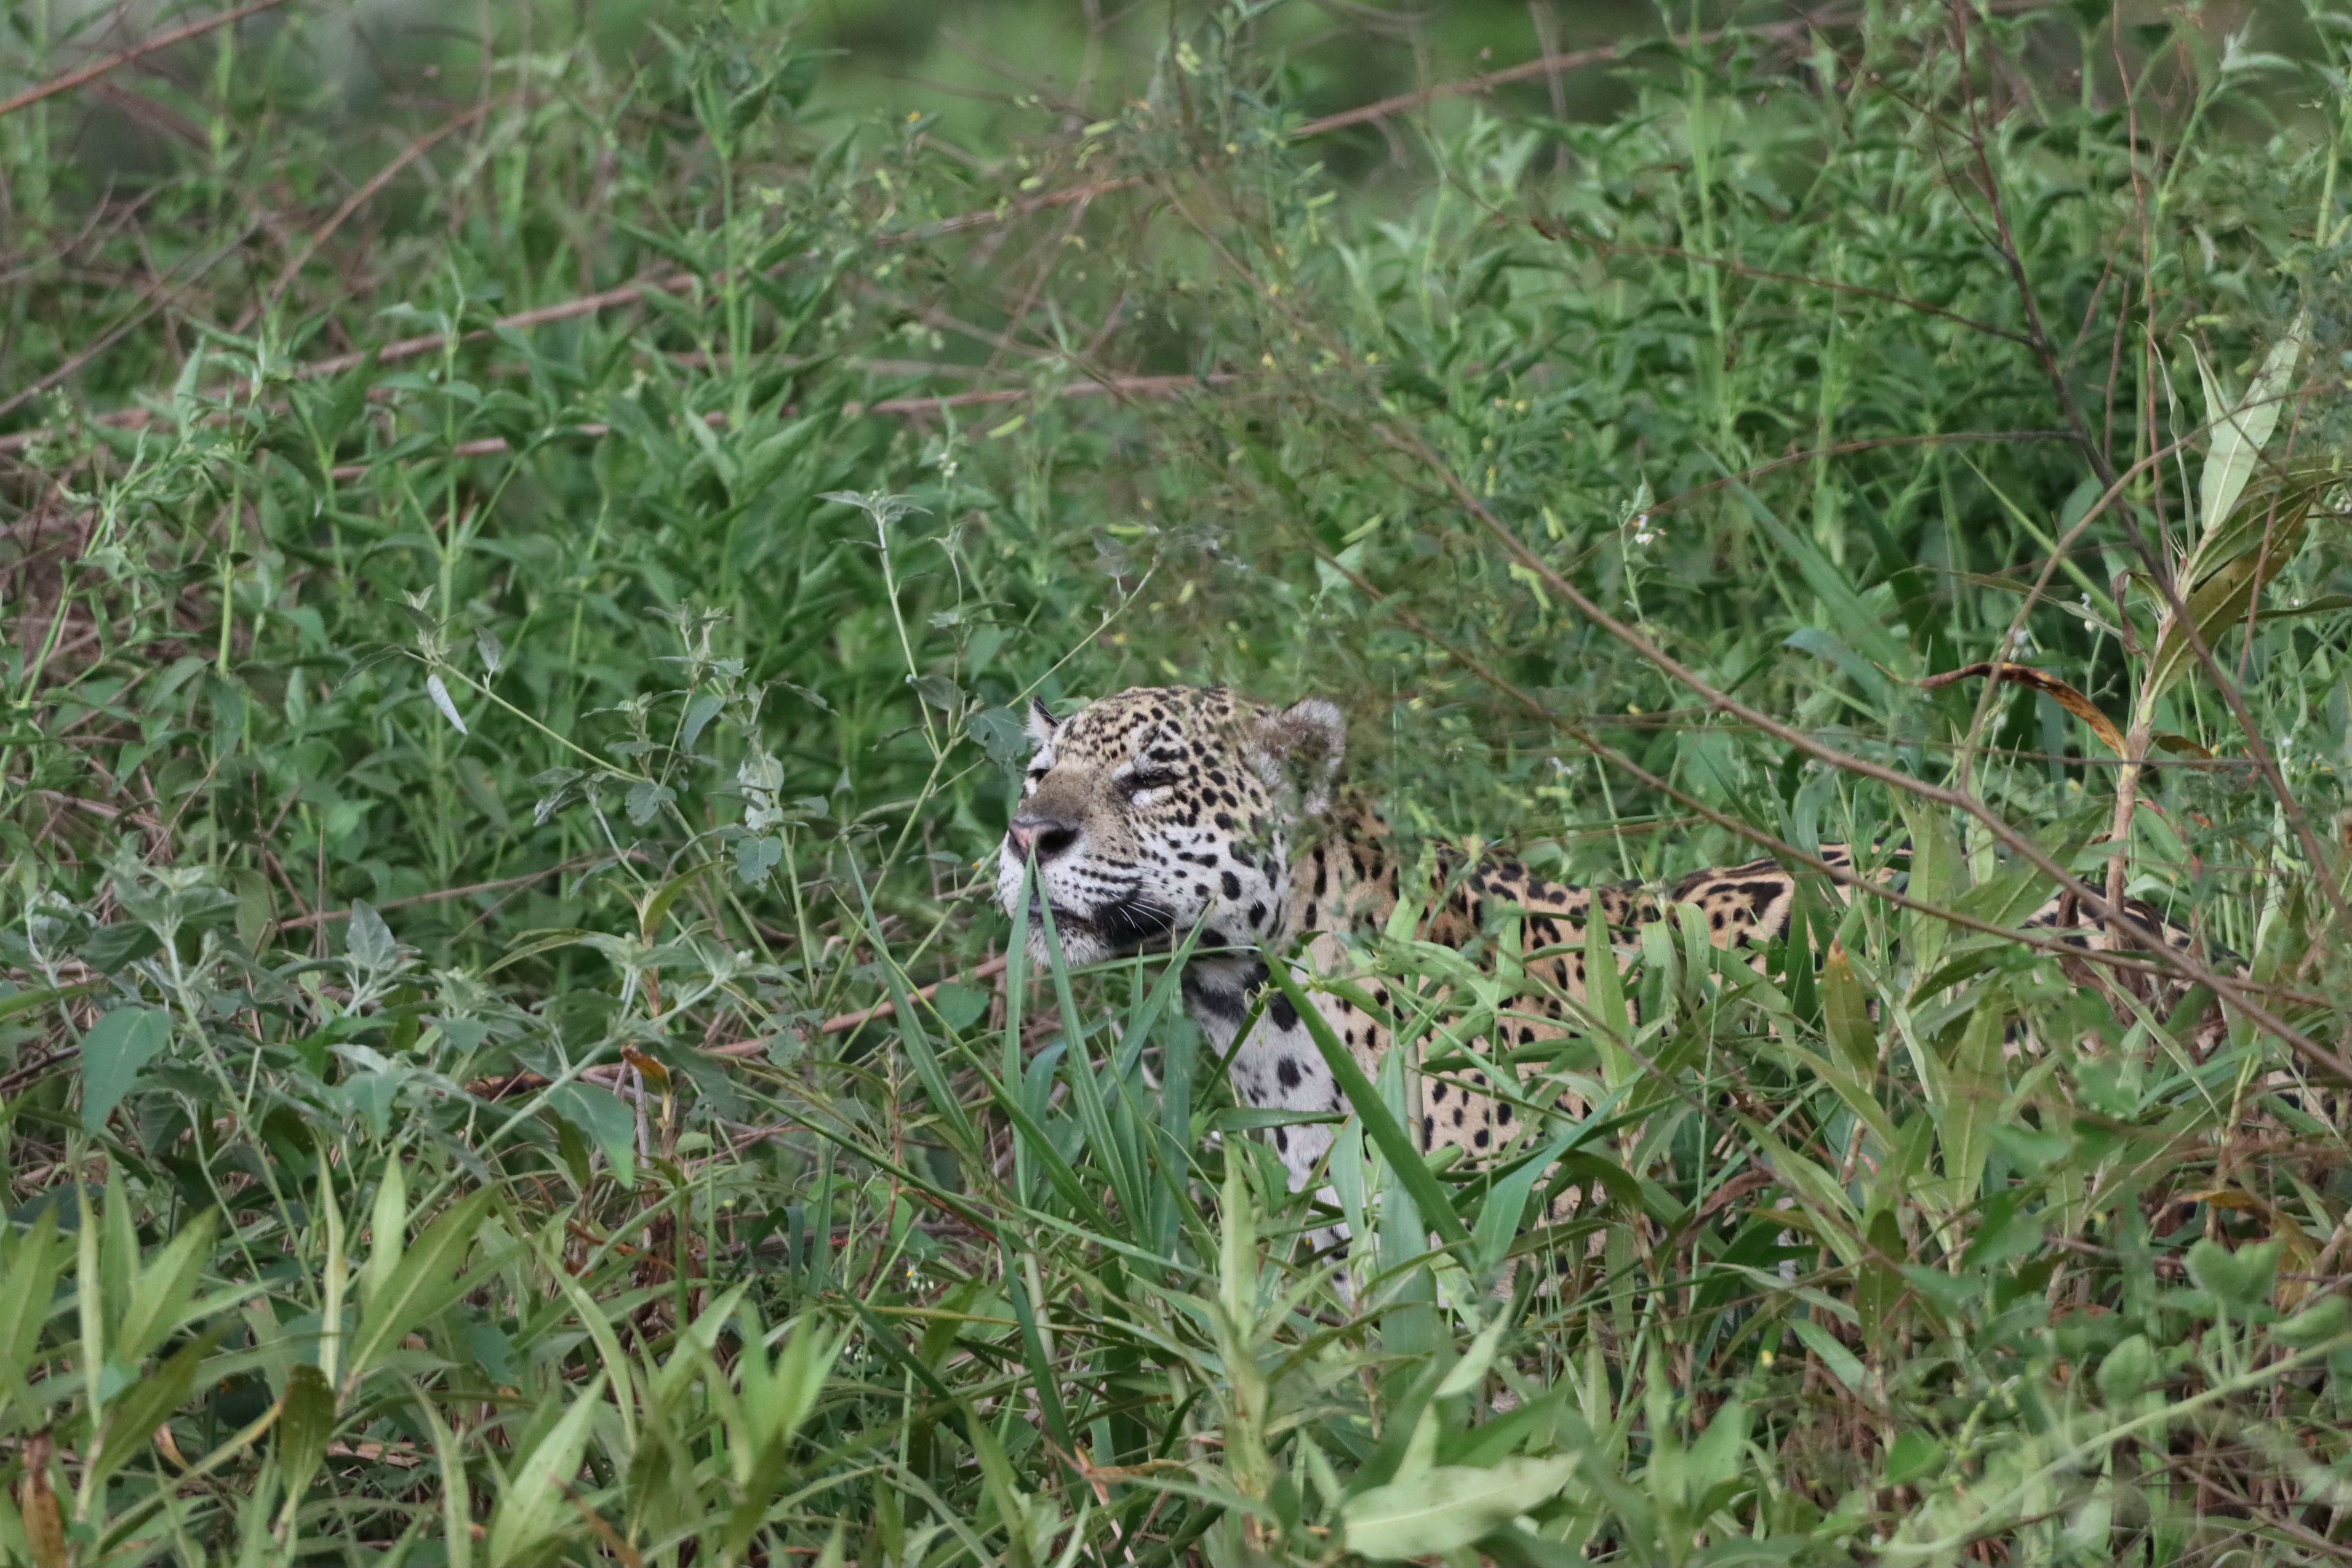
Jaguar: Patricia